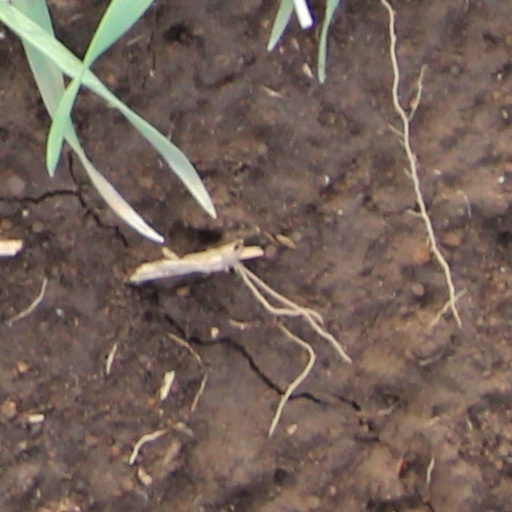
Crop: wheat